Juan Ángel Michelena

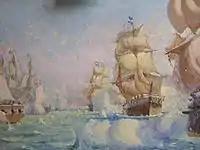
Battle of Buceo (by Justo Lynch)

In December of that same year, 1810, he led a campaign against the shores of the Uruguay river, achieving the recruitment of several towns to obedience from Montevideo, among them Concepción del Uruguay, Gualeguaychú, Paysandú, Soriano, Mercedes, and Colla. When the Uruguayans took up arms early in the next year, Michelena could not prevent the sending reinforcements by the patriots porteños, but at least greatly delayed their progress. Along with Captain Jacinto de Romarate, fought against the patriotic troops in several campaigns, and plundered the coast of the Paraná River, causing the weakening of the porteños.